Zoe Carpenter

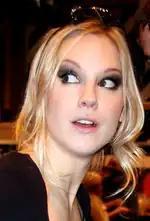
Zoë Lister thought it was "hilarious" to be nominated for a "Sexiest Female" award.

In 2008, Lister's role as Zoe saw her nominated for the "Sexiest Female" award at The British Soap Awards, however she lost to co-star Roxanne McKee. Lister was asked in an interview if she was disappointed to not win the award. She replied: "Not at all! It was lovely to be nominated, and also a bit hilarious, but beyond that, I wasn't desperate to win. I really wasn't bothered! I was more than happy that Roxanne [McKee] won it — and I guessed she might do anyway." When Zoe's affair with Mike Barnes (Tony Hirst) began, there was some controversy over the storyline, due to the age gap between the pair. However, Hirst stated: "I think the controversy has subsided somewhat. It's not an illicit affair, it's known about now. It was shocking to some people at the beginning but it wasn't by any means illegal. There were some complications but they are both grown-ups!" The parachute stunt won 'Spectacular Scene Of The Year' at the 2010 British Soap Awards. At the 2010 "Inside Soap" Awards the storyline gained nominations in the category of "Best Stunt". Kris Green of Digital Spy described the skydive as one of the best stunts he had seen in a long time, commenting that Zoe's reaction to Sarah's death made him shed a tear, and that the episode on a whole was "amazing". The parachute stunt won 'Spectacular Scene Of The Year' at the 2010 British Soap Awards. Asian News International included Sarah and Zoe second on their top ten "girl-on-girl kisses on TV" list.